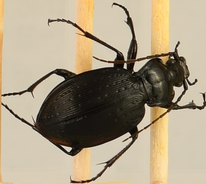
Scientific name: Carabus goryi
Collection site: Mountain Lake Biological Station NEON (MLBS), plot MLBS_002